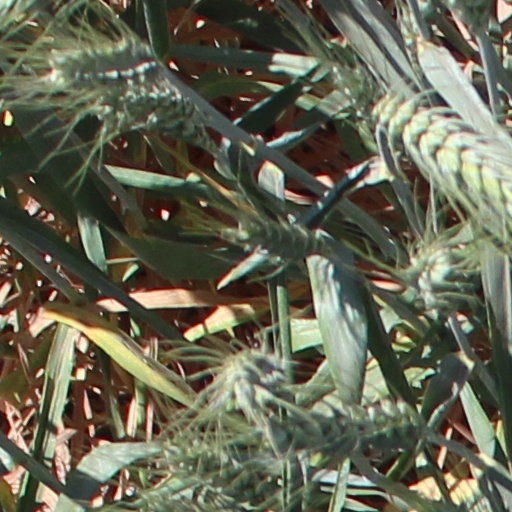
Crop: wheat